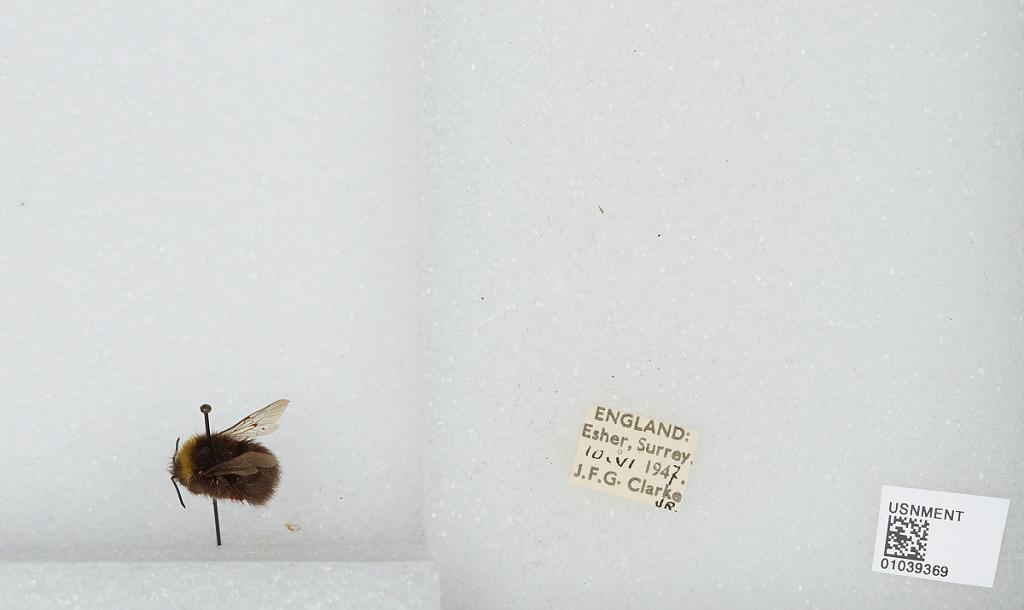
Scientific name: Bombus (Pyrobombus) pratorum (Linnaeus)
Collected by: J. Clarke
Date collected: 1947-6-10
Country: United Kingdom
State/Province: England
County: Surrey
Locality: Esher
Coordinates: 51.3691, -0.365